Orkdal Church

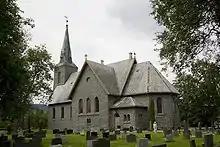
View of the church

Orkdal Church is a parish church of the Church of Norway in Orkland Municipality in Trøndelag county, Norway. It is located in the village of Fannrem, about south of the town of Orkanger. It is the main church for the Orkdal parish as well as the seat of the Orkdal prosti (deanery) within the Diocese of Nidaros. The gray, stone, neo-Gothic church was built in a long church design in 1893 using plans drawn up by the architect Carl Julius Bergstrøm (1828–1898). The church seats about 450 people.